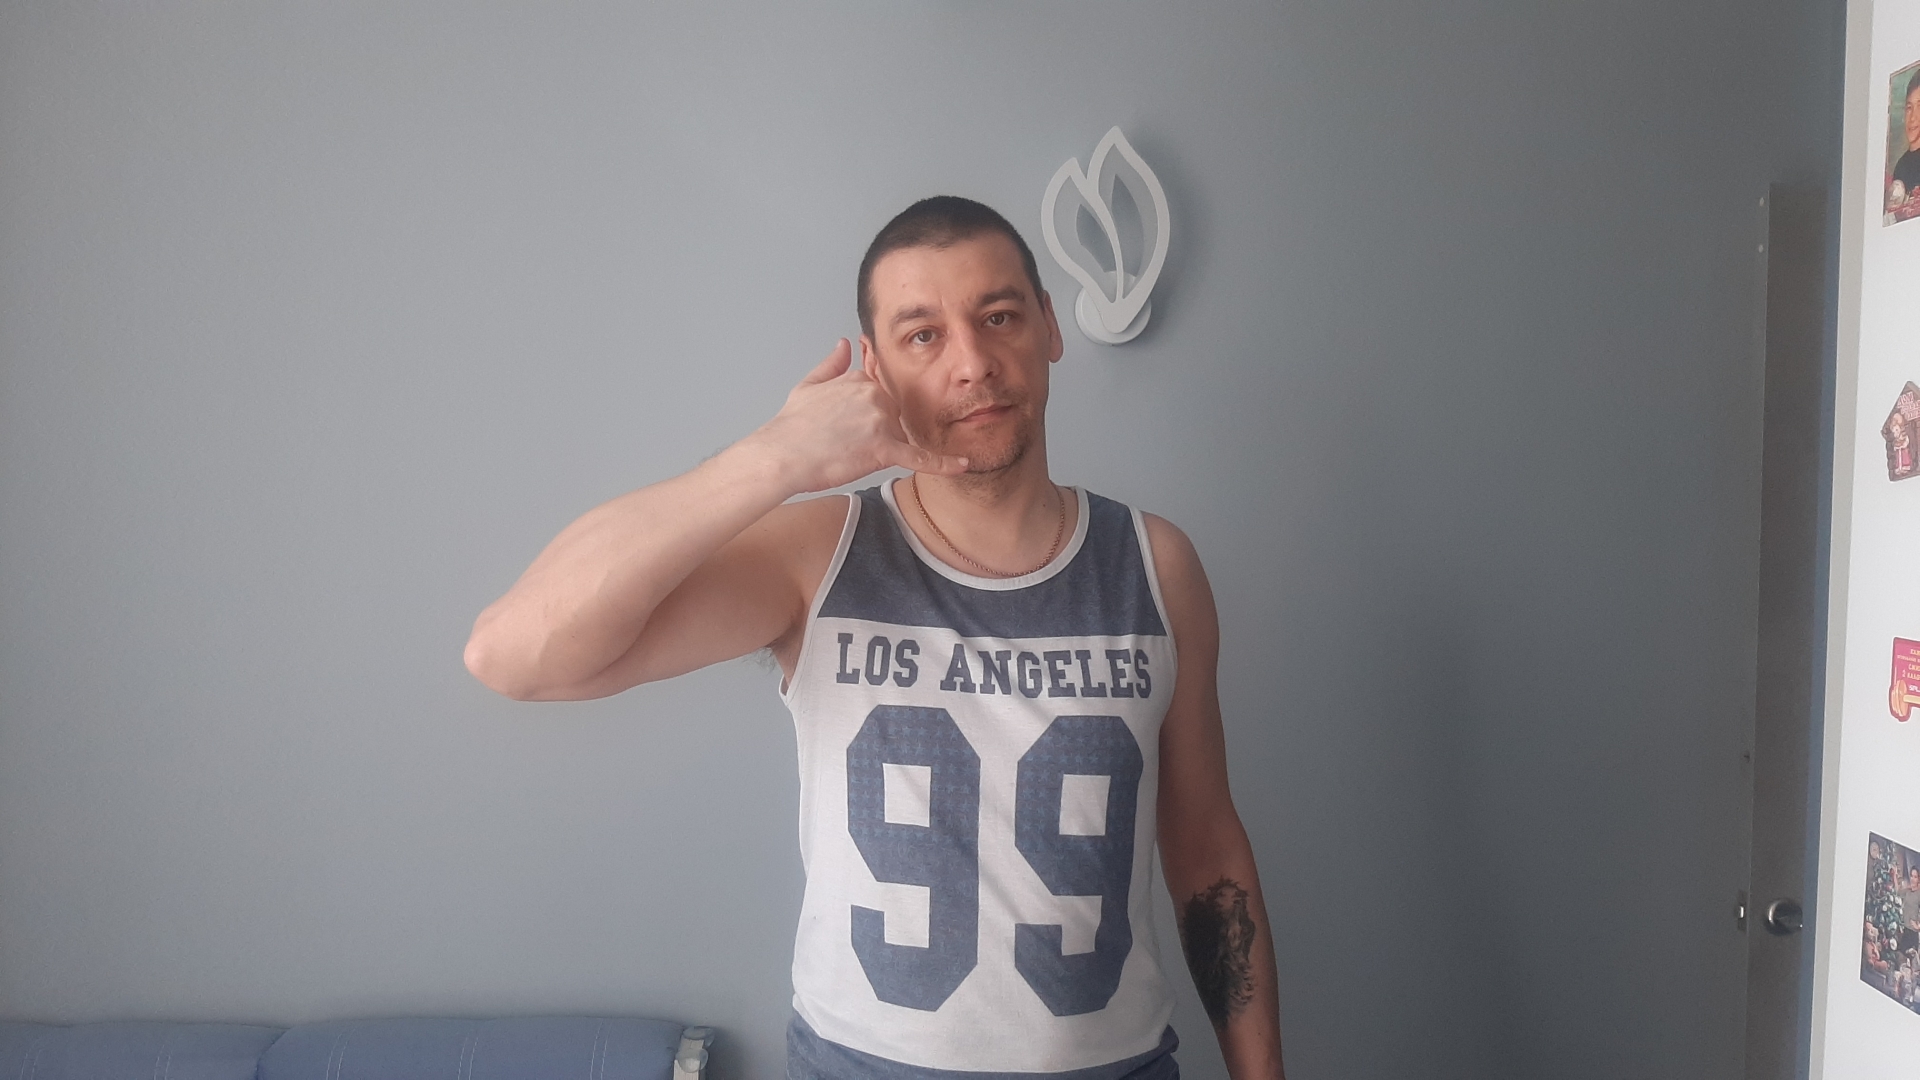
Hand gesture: call